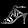
Label: Sandal